Al-Azraq Treaty of 1245

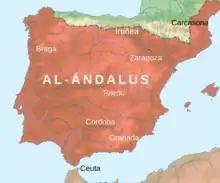
Map of al-Andalus 756 C.E.

Muslim and Arab forces from Northwest Africa, under the military leadership of Ṭāriq ibn Ziyād, conquered al-Andalus between 711 and 718 C.E. At the time, the region was under the control of the Visigoths but, after the Battle of Guadalete, the area fell to the Umayyad Caliphate. The Caliphate collapsed in the East in 750 CE, but continued on al-Andalus until 1031 when it broke up into 23 small emirates known as the tafia kingdoms. These became the main rivals of the Christian territories on the Peninsula. The Umayyads were then subsequently replaced by the Abbasid Dynasty in the East. Many Christians fled to the Northern parts of the peninsula and established the kingdom of Asturias, which eventually split into the kingdoms of Castile, Galicia, and León. The Asturians conquered the Umayyads at the Battle of Covadonga in 722; this is when many historians determine that the Reconquista began. After this event, the Umayyads faced the loss of Galicia (739), León (754), Barcelona (801), and Salamanca (939). According to the historian Alan Heston, the Caliph of Córdoba, al-Mansur, "undertook more than fifty jihads into Christian areas of northern Spain to pillage and eventually expand Muslim rule to all of present-day Spain." In 997, al-Mansur called for the destruction of the Church of St. James in León. This site served as an important pilgrimage destination for Christians since it claimed to hold the tomb of James, the brother of Jesus. The tomb was left alone, but the church itself was dismembered, with the doors and bells taken to Córdoba to expand its mosque. The year 1000 saw the weakening of Islamic hold on the peninsula since al-Mansur left Córdoba in a weaker condition than he received it and the Umayyad caliphate finally broke apart in 1031.